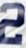
Number: 2